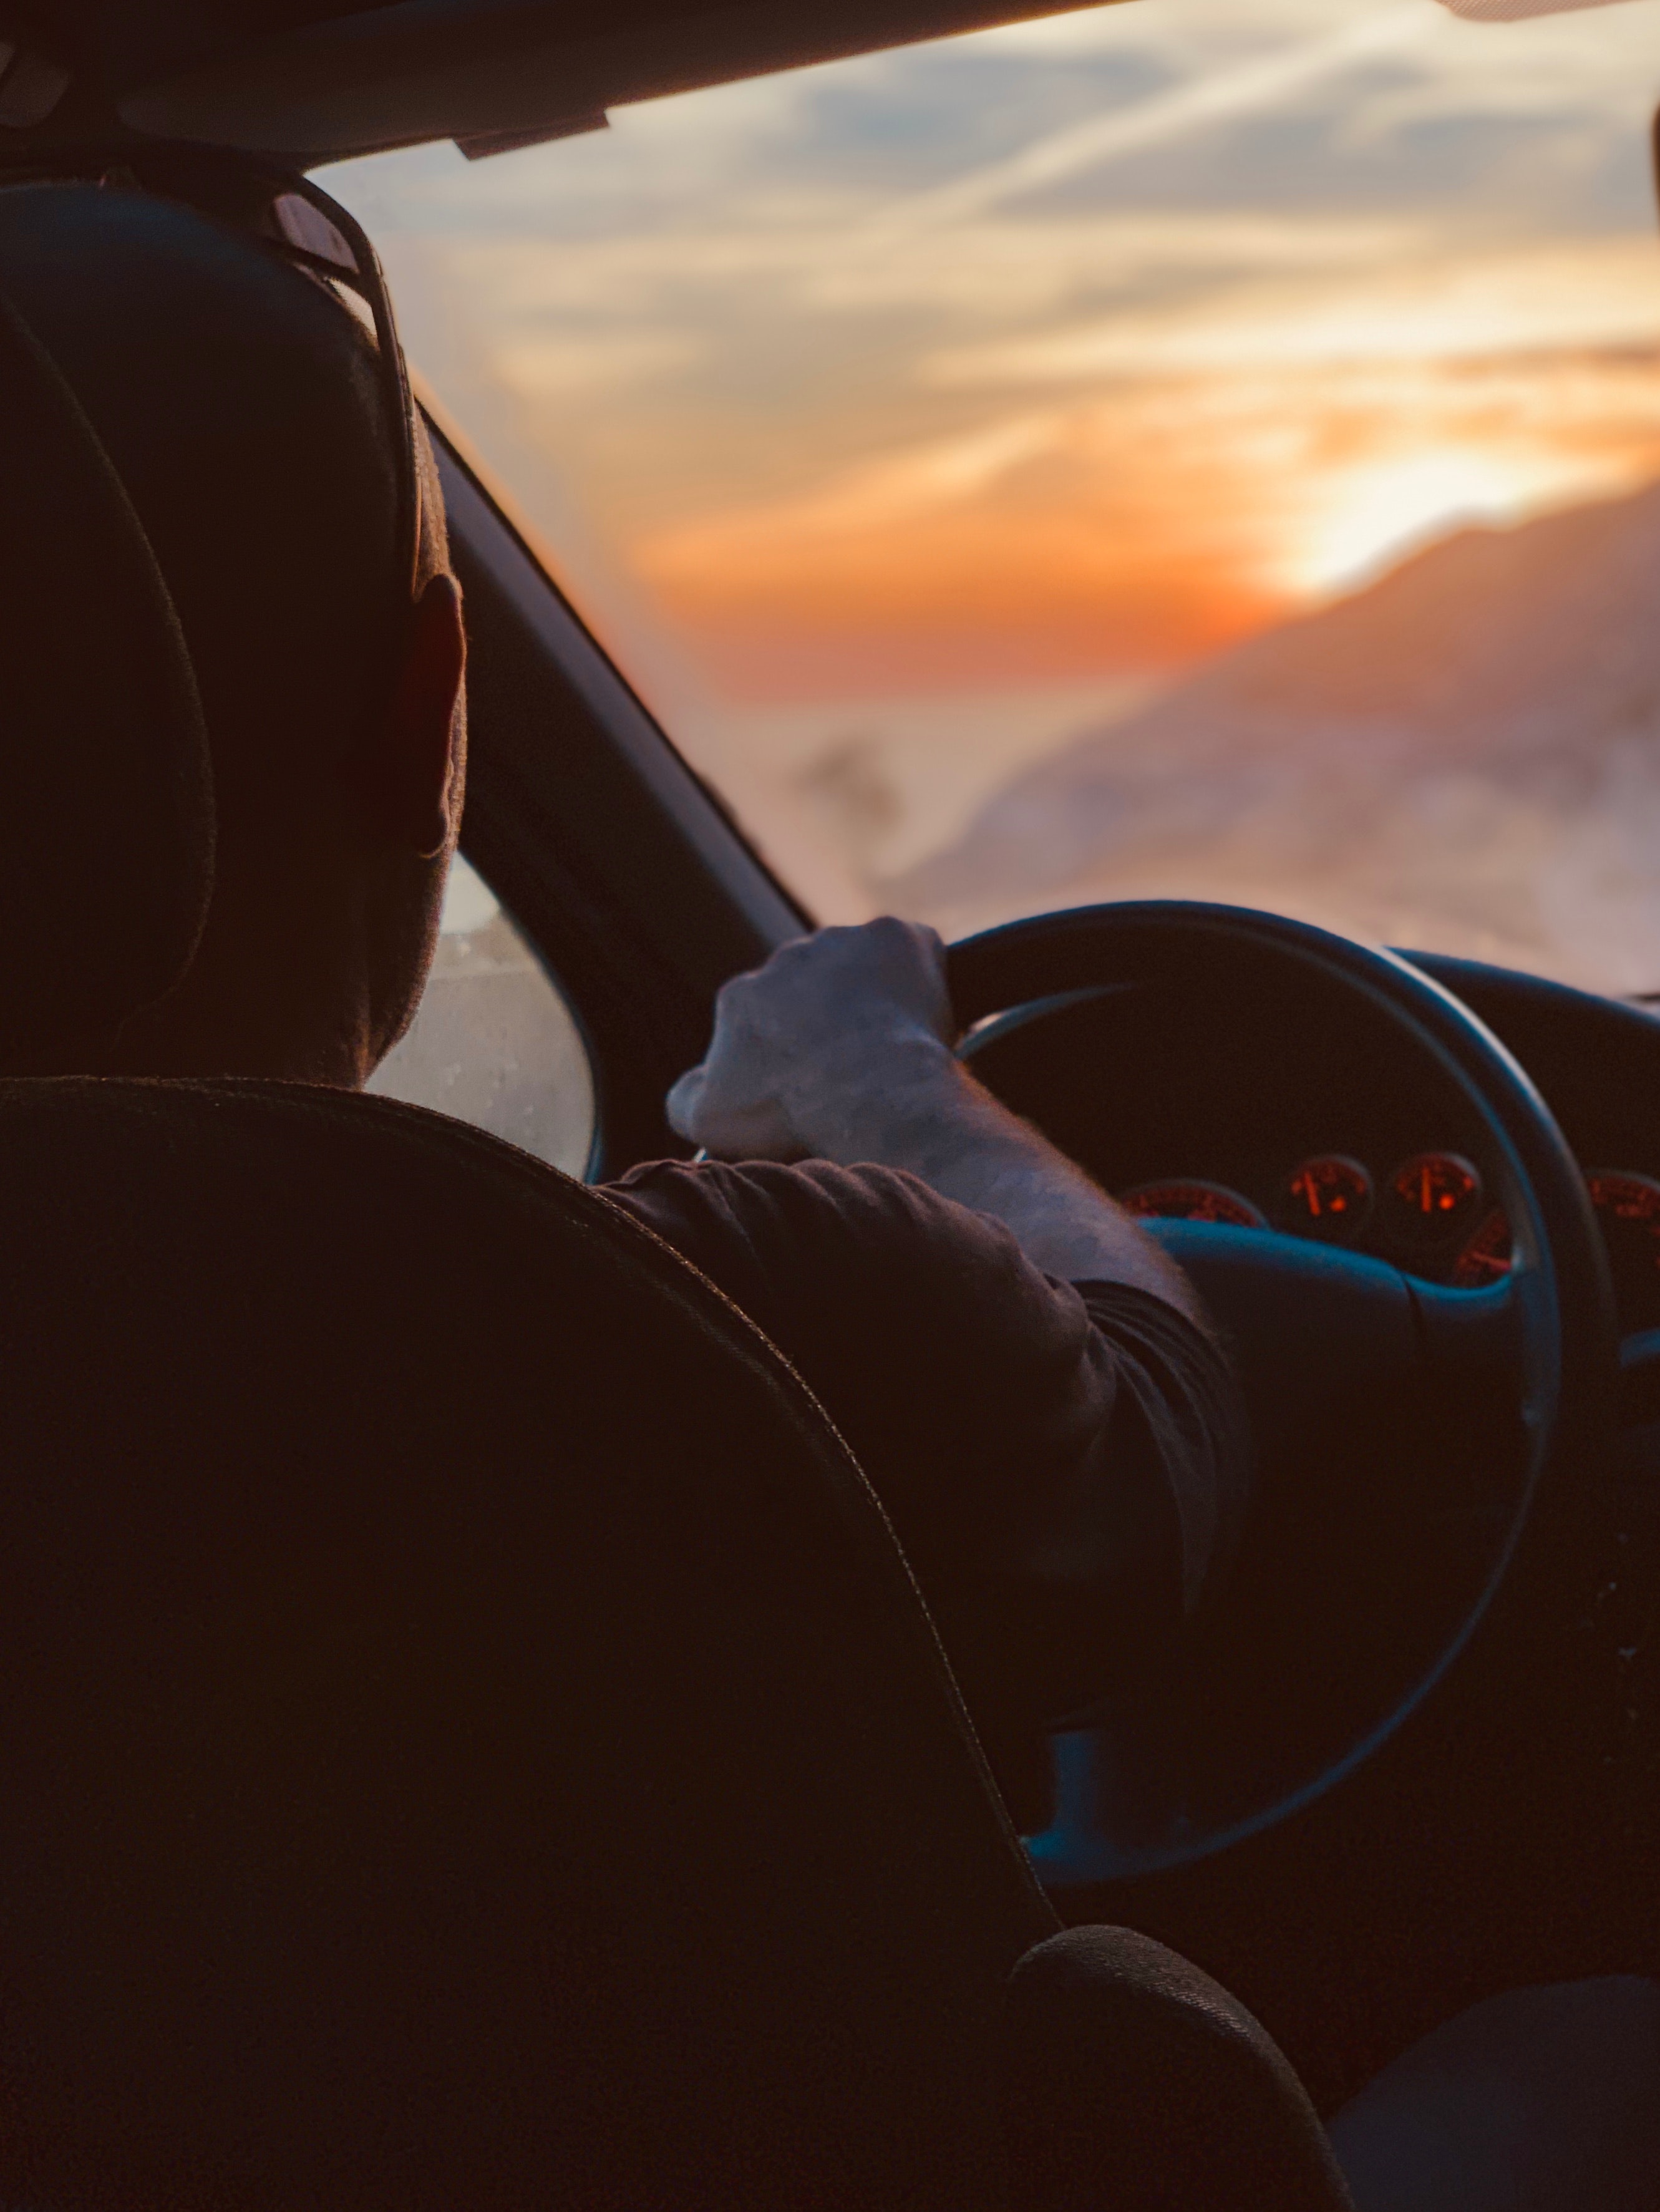
sky, vehicle door, vehicle, propeller, cloud, windshield, car, automotive window part, automotive mirror, rear view mirror, family car